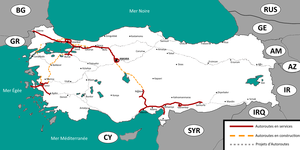
Cartes des autoroutes de Turquie
Cet article présente diverses statistiques et informations sur les infrastructures de transport de la Turquie.